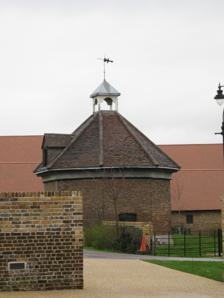
Building: High House, Purfleet
Country: United Kingdom
Year built: 1559
The Dovecote at High House High House is the collective name for a group of historic buildings in Purfleet , Thurrock , Essex, which was used as a farm for hundreds of years, with a Grade II listed house and barn, but with the addition of one of the best dovecotes (dove houses) in Southern England, which is a Scheduled Ancient Monument and notable for its nest box array. This property includes the house, coachman's cottage, chaise house, stable, granary, barn, workshop, cart sheds, dovecote, and inner and outer walled gardens. Known by many names in its past, the farm has been called Le Vineyards, because grape vines were grown on one of its south facing slopes. Its current name comes from the fact that it is a house high on the hill, which commands great views over the River Thames . History High House was originally built between 1552 and 1559 by Cecily Long to divide the Manor of West Thurrock, in Essex, equally between her two daughters. First built in timber and later replaced in brick in 1684, evidence remains of the Elizabethan timbers that are part of this early house in the fabric of the surviving 17th-century building. In fact, parts of the original panelling from the Queen Anne house were re-used in the later construction. The house was a high-status farm, as an inventory of 1615 describes a gallery with armoury and a dining room with paintings, and the garden having a sun dial, garden benches and a statue. Architectural detail seen in the stable indicates the degree of quality, wealth and status that the occupants of the house commanded. Original bread oven The dovecote, a hexagonal building used to house doves, was a sign of wealth and prosperity. It would have been used to supplement the house kitchens with dove eggs and dove meat. In near-complete condition, this building still retains the internal wooden ladder used to reach all 517 nest boxes. During the 16th and 17th centuries, the house had cherry orchards, and grew other crops, pumpkins being the last crops to be harvested at the house in the 1950s in front of the dovecote. Caleb Grantham, who owned the chalk pits and lime works and also worked for the East India Company , left his life at sea to become director of London Assurance from 1744 to 1756 and whilst in Thurrock lived at High House. "In 1876 West Thurrock consisted of a 'few cottages some wooden, all poor' and 'several well-to-do farms'. Of those buildings High House, west of Stonehouse Lane, also known as West Hall, or Le Vyneyard alone survives." Development in West Thurrock, originally from the chalk industry and later from a wide variety of industries, gradually decreased the size of the land owned and farmed by High House, but it was the Purfleet bypass which signalled the end for High House as a viable farm in the traditional sense. After the bypass's construction, the farm was first converted into a private school, and later flats, until it closed and lay empty for many years. The Royal Opera House at High House Production Park The Royal Opera House's Bob and Tamar Production Workshop at High House Production Park The Royal Opera House opened the Bob and Tamar Manoukian Production Workshop, a scene-making facility for its opera and ballet productions on the High House site in December 2010. The facility was designed by Nicholas Hare Architects and has won several design awards . The specially designed production workshop has a paint-spray room, welding bays, and large scenery-painting workshops. All the productions for the Royal Opera , the Royal Ballet and Birmingham Royal Ballet are now made at High House Production Park. The Royal Opera House Education Department has a team of staff at the Park who run community outreach and education projects focusing on the backstage and technical crafts. Before the Production Facility opened, the Education team premiered a community opera in the space in December 2010. Called 'Ludd and Isis' the opera was based on themes from local history and included professional artists and local participants. The Bob and Tamar Manoukian Costume Centre, also designed by Nicholas Hare Architects , opened in September 2015 and provides a costume-making facility for the Royal Opera House and a training centre for students of costume-making from South Essex College [1] . The building also houses the Royal Opera House collection of historically important costumes. The Backstage Centre Creative & Cultural Skills opened The Backstage Centre in October 2012, launching the building formally in March 2013 with a 'ribbon cutting' event with musician Jools Holland . The building was designed in consultation with theatre and music industry experts and provides a versatile training, rehearsal and technical space. The sound stage has a floor area of 875m2 with a height of 15m. Other spaces include technical training rooms, green room, a dance studio, music studio with adjacent band room and office accommodation. The Backstage Centre was designed to provide teaching for students in practical skills to enable them to work in theatre, stage, events and music productions and to support Creative & Cultural Skills' National Skills Academy for Creative & Cultural programme of work with students from across the UK. Students from South Essex College took up residence at the centre on opening. A new venture to create National College Creative Industries Ltd (NCCI) culminated in a partnership with South Essex College and Access to Music in 2020. The building was constructed by Kier Eastern who were appointed to build the facility in March 2011. The building was designed by Gibberd. The space is available for hire for industry use and has hosted TV production companies, events, training activity, conferences, live music acts and theatre. [2] View of The Backstage Centre from the walled garden, October 2012 In 2013 The Backstage Centre was Highly Commended in the British Construction Industry Awards. In 2014 The Centre won the Best Regeneration Project and was Highly Commended in the Community Benefit category in the East of England RICS (Royal Institute of Chartered Surveyors) awards. Archaeology Early Romano-British burials were found on the site of High House Production Park. These remains were carefully excavated and preserved, with a large amount of evidence being found throughout the site indicating Romano-British, Bronze Age and Iron Age ditches with corresponding finds. Archaeologists also found evidence of pre-historic pits and post holes, indicating that a prehistoric settlement of an unknown size was on the site. High House Production Park High House Production Park (HHPP) is both the name of the park and of the charitable body which is responsible for running the 14-acre park following the regeneration work originally led by Thurrock Thames Gateway Development Corporation (TTGDC). It was originally chaired by Tony Hall, Baron Hall of Birkenhead and is currently chaired by Alex Beard CBE, CEO of the Royal Opera House. The site includes a collection of renovated Grade II listed farm buildings that house staff who run the Thurrock Music Hub, a renovated barn for community use and the Coach House Cafe which is open Monday – Friday during the day. The renovated barn, March 2011 Community and artistic projects have been organised at the Park since 2009. In early 2012 artworks by five contemporary artists were exhibited within the park and gardens. The park regularly hosts events such as live screenings from the Royal Opera House, The Big Draw with the Campaign for Drawing and community activities such as pop-up festivals. The barns are a popular venue for local weddings. Fish on a Bike by Steven Gregory at High House Production Park, February 2012 Acme Studios Acme Studios is a London-based charity, formed by artists in 1972, which supports the development of fine art practice by providing artists with affordable studio and living space. A new development at High House Production Park began construction in 2012. The purpose-designed three-storey studio building was designed by HAT Projects and comprises 39 studios and 4 work/live units and opened in July 2013. In 2014 High House Artists' Studios won a RIBA regional award. Artists and companies located at Acme Artists' Studios at High House Production Park include Kinetika, an internationally renowned company with an 18-year track record of combining world-class design with community projects to produce spectacular outdoor events that engage diverse audiences. References ^ Nikolaus Pevsner, The Buildings of England, Essex , London, 1954, Penguin p. 289 ^ "Dovecote at High House, Purfleet, West Thurrock and South Stifford, Thurrock" . ^ "Home" . sparticus.plus.com . ^ See Evans, Brian (2004), Grays Thurrock, A History, Phillimore ISBN 1-86077-305-2 . ^ "Parishes: West Thurrock | British History Online" . ^ "Opera House project wins awards" . BBC News. 16 May 2011. ^ "High House Production Park – Projects" . ^ "Consultation | National College Creative Industries | National College Creative Industries" . ^ "South Essex College – National College Creative Industries" . ^ "Gibberd" . ^ "Archaeology Data Service" . ^ "Acme Studios – High House Artists' Studios" . ^ "HAT Projects: High House Artists' Studios" . hatprojects.com . ^ "Kinetika" . External links High House Production Park website Brief history of the Park Creative & Cultural Skills The Backstage Centre website 51°28′45″N 0°15′17″E / 51.4793°N 0.2548°E / 51.4793; 0.2548 v t e Thurrock Traditional parishes in Thurrock Aveley Bulphan Chadwell St Mary Corringham East Tilbury Fobbing Grays Horndon-on-the-Hill Langdon Hills Little Thurrock Mucking Orsett South Ockendon Stanford-le-Hope Stifford West Thurrock West Tilbury Other places in Thurrock Baker Street Belhus Biggin Bill Meroy Creek Chafford Gorges Nature Park Chafford Hundred Globe Pit Hangman's Wood High House, Purfleet Linford Wood Lower Horse Mardyke (river) Orsett Heath Purfleet Rainham Marshes Nature Reserve Shell Haven Terrel's Heath Thurrock Thameside Nature Park Tilbury Town Historic buildings in Thurrock Baker Street Mill, Orsett Bata Factory Belmont Castle Coalhouse Fort The Dell High House, Purfleet Kings Head, West Tilbury Orsett Hall South Ockendon Windmill State Cinema Tilbury Fort